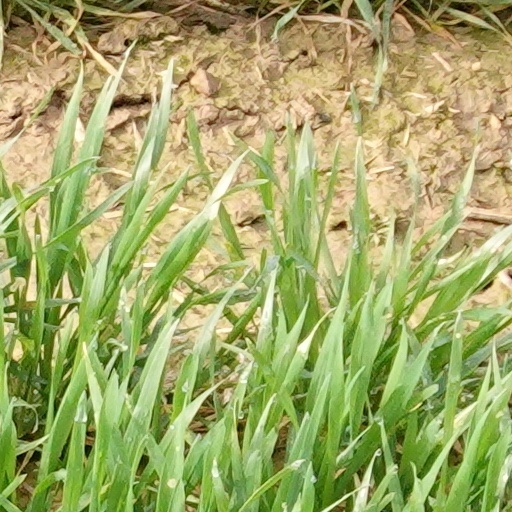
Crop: wheat